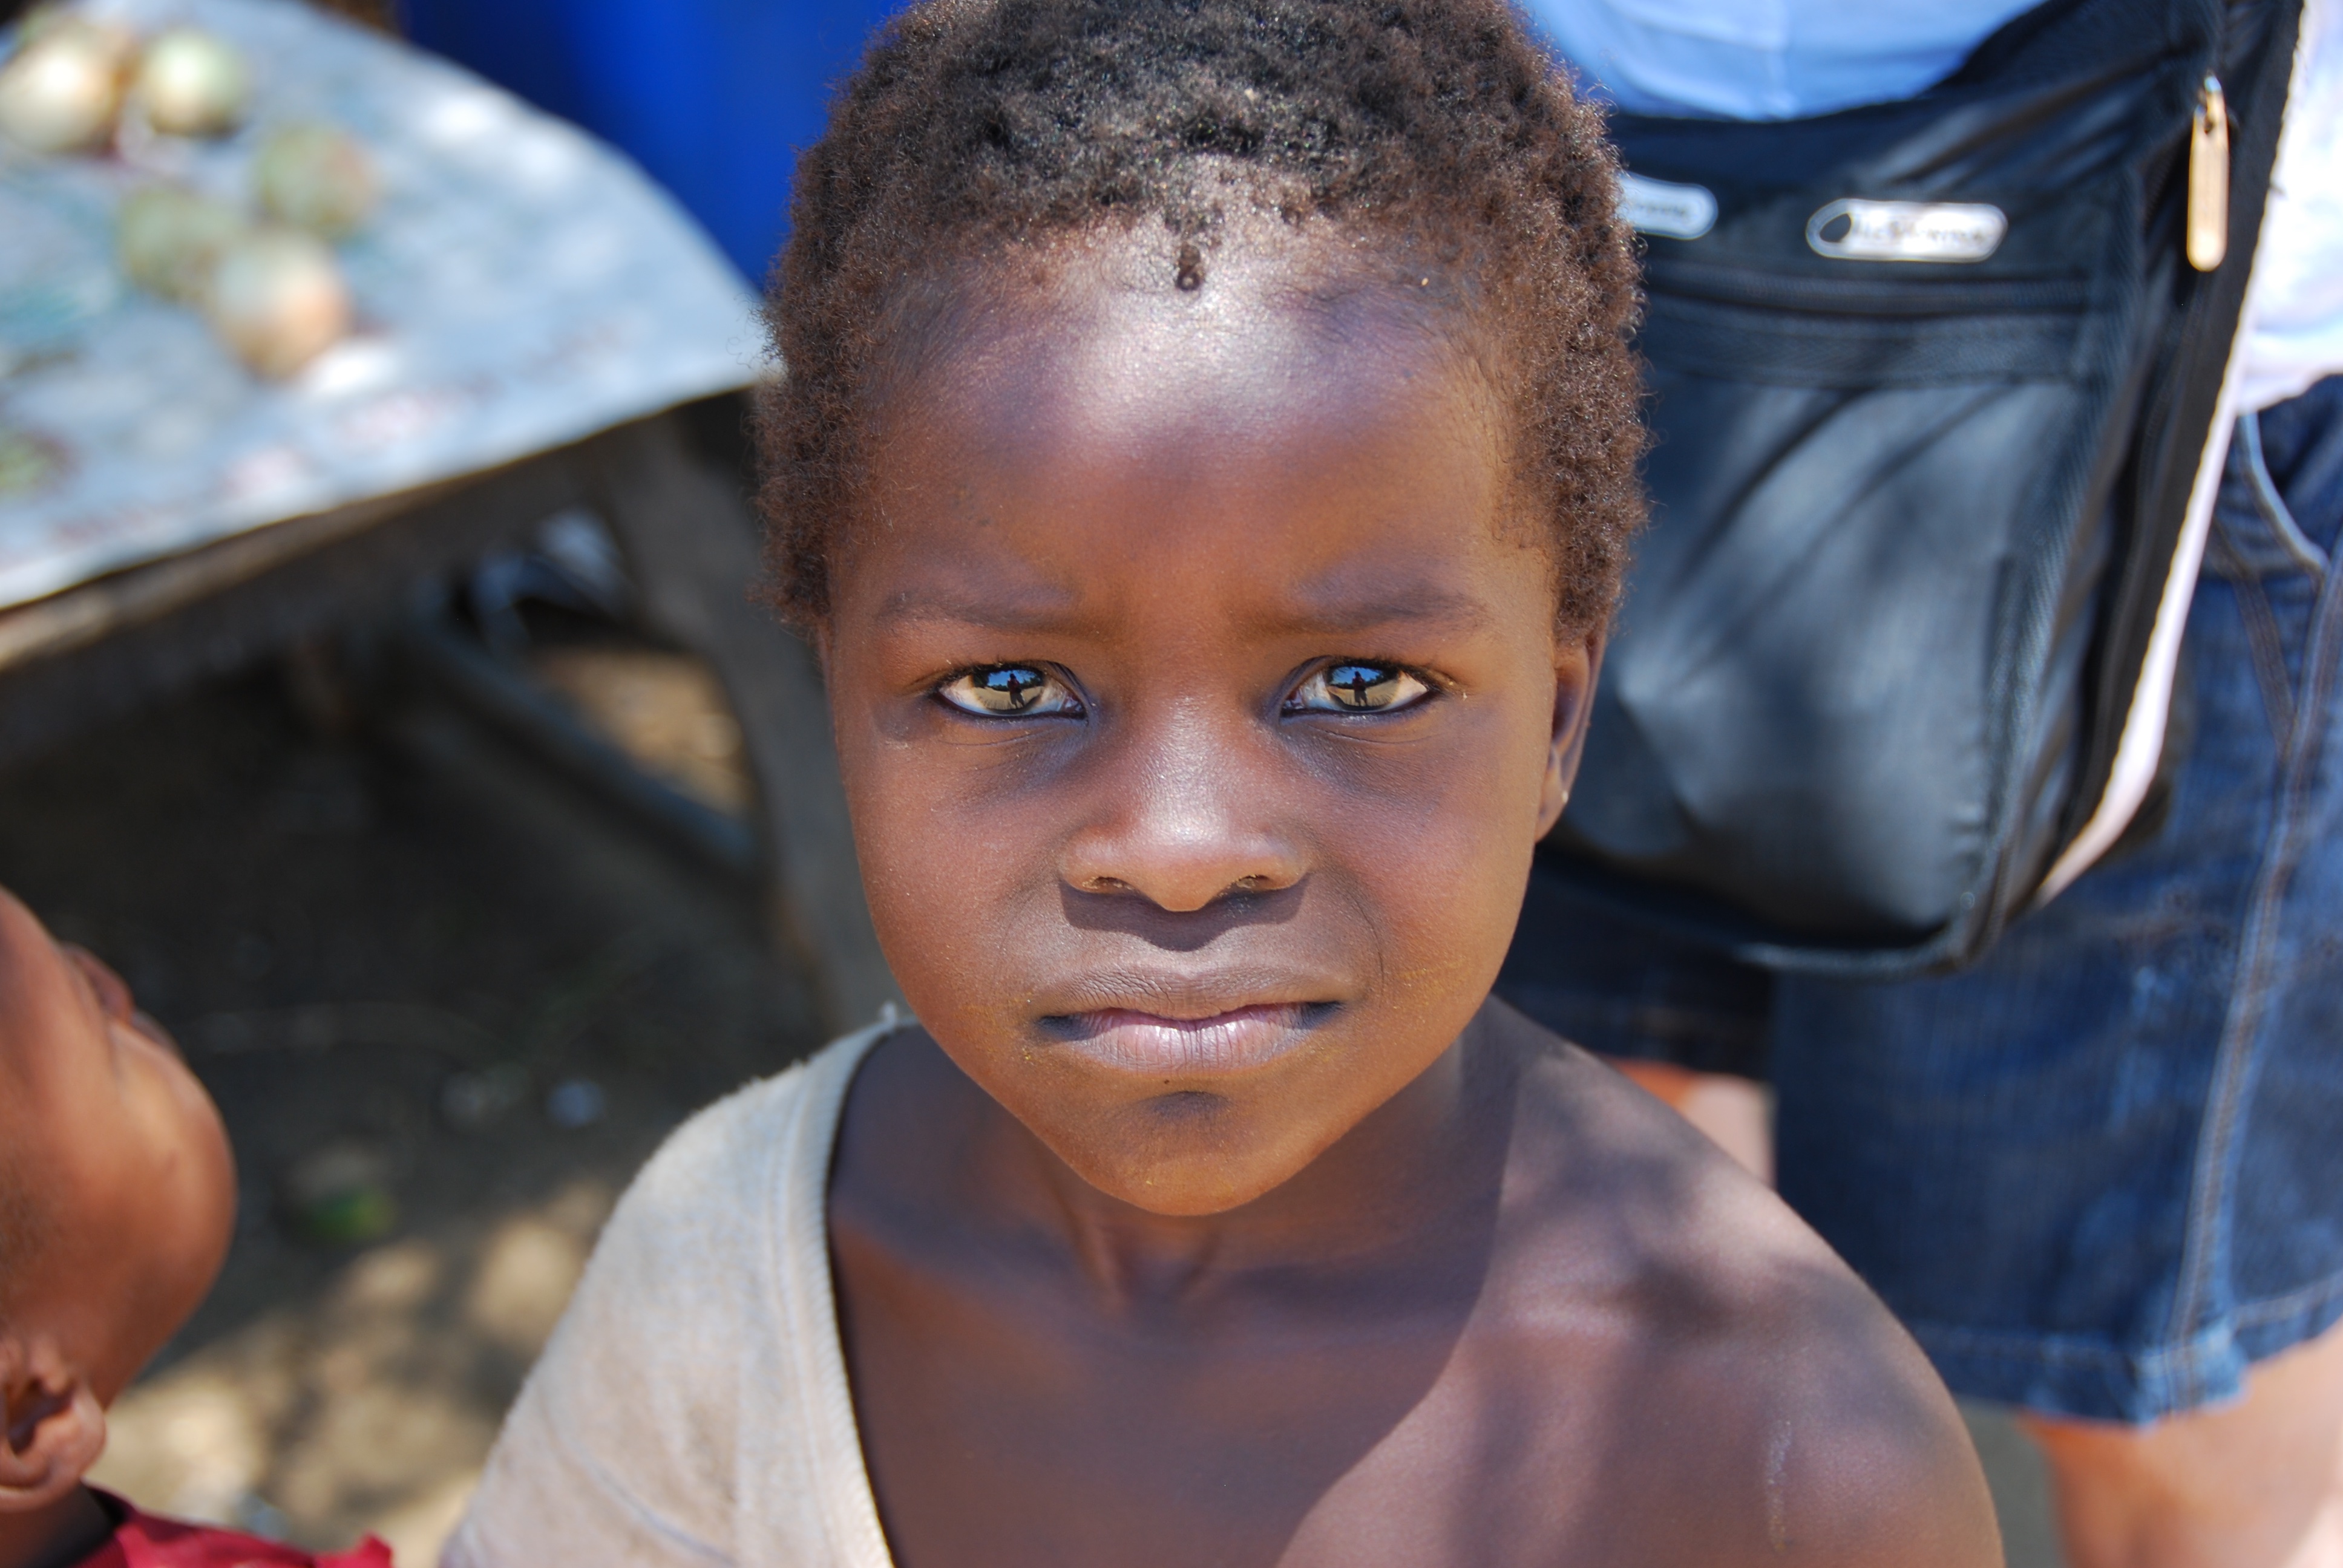
man, person, people, hair, male, portrait, child, facial expression, hairstyle, smile, face, infant, head